New York Tunnel Extension

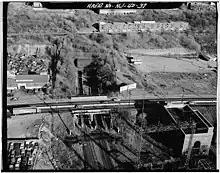
The Meadows Division and the North River Division met at the west side of the Palisades

The design and construction aspects of the project were organized into three principal divisions: the Meadows, North River, and East River divisions. As of 2021, there are revived plans to renovate and expand the Meadows and North River divisions as part of the Gateway Program.